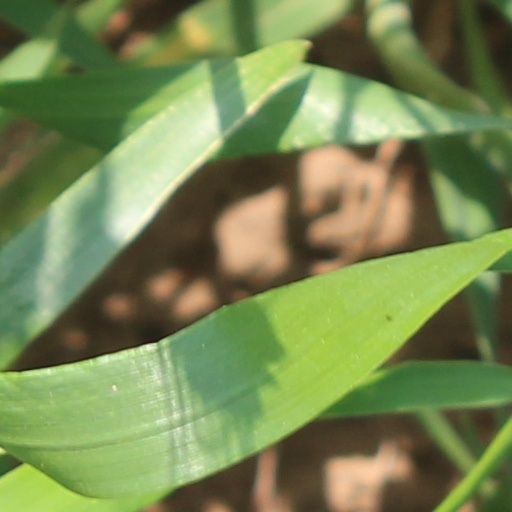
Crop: wheat